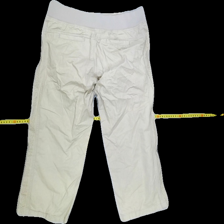
View: back
Type: Shorts
Category: Men
Brand: Not in the list
Colors: Beige
Material: 100%cotton
Cut: Long
Season: Summer
Stains: Major
Price range: <50
Recommended usage: Export